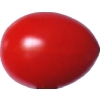
Label: tomato_cherry_red